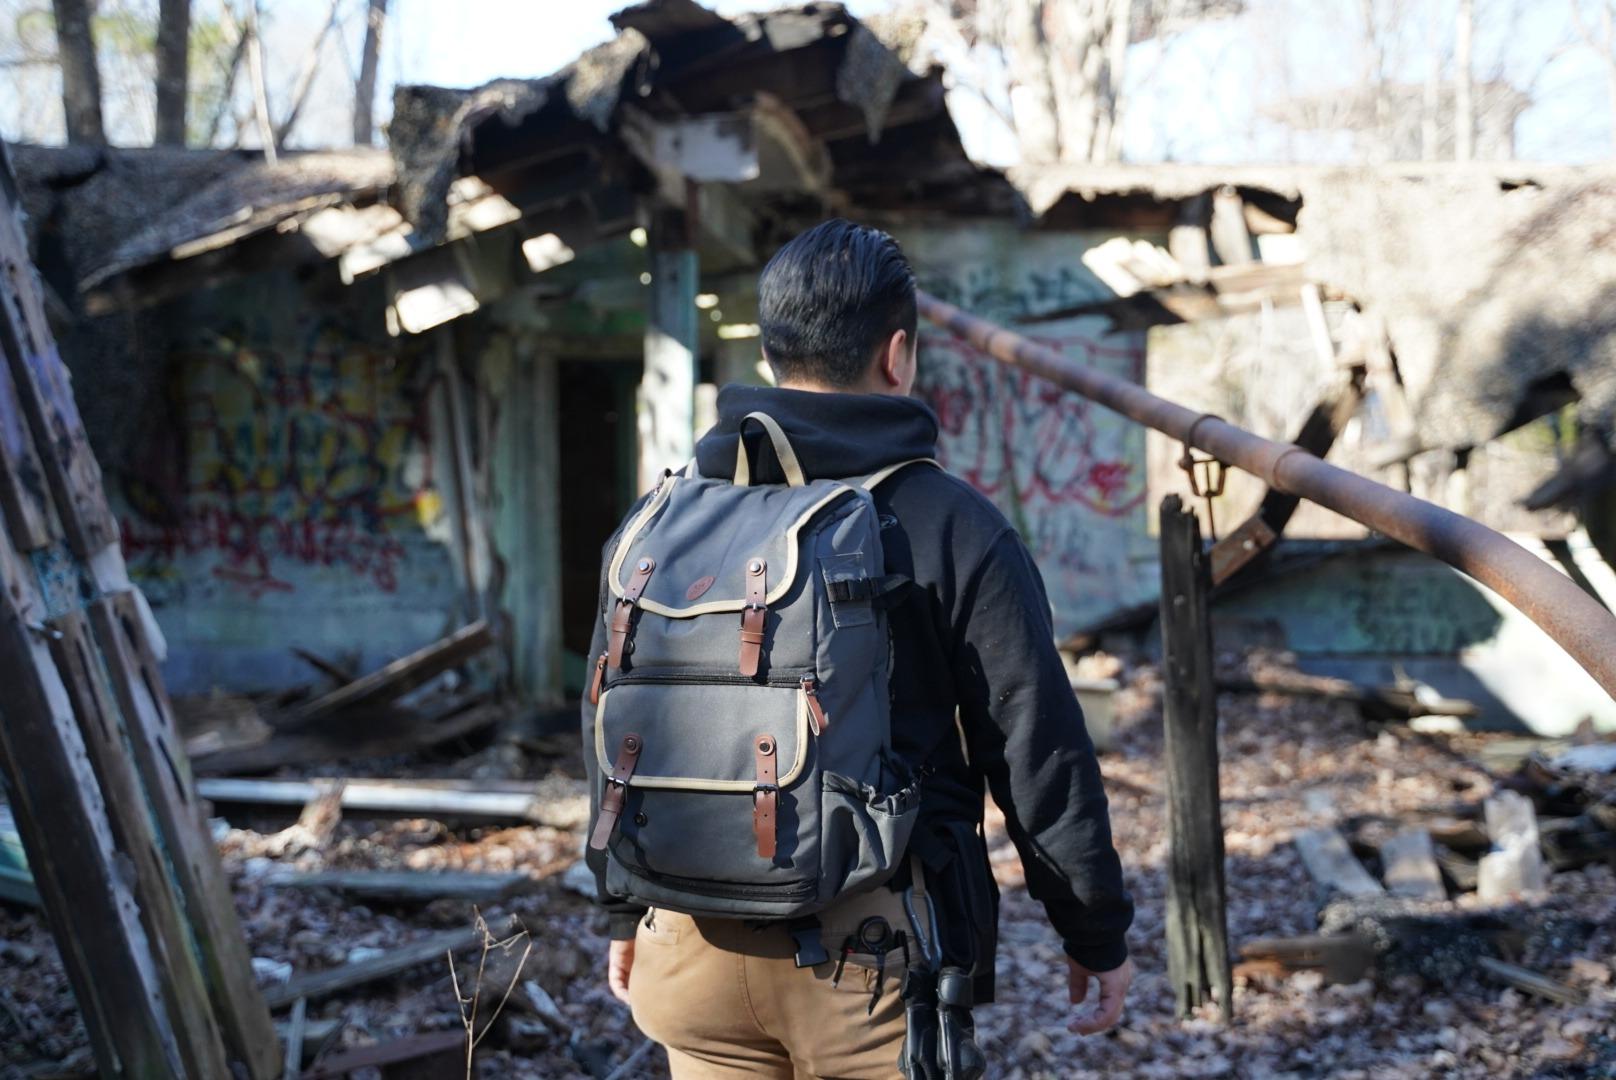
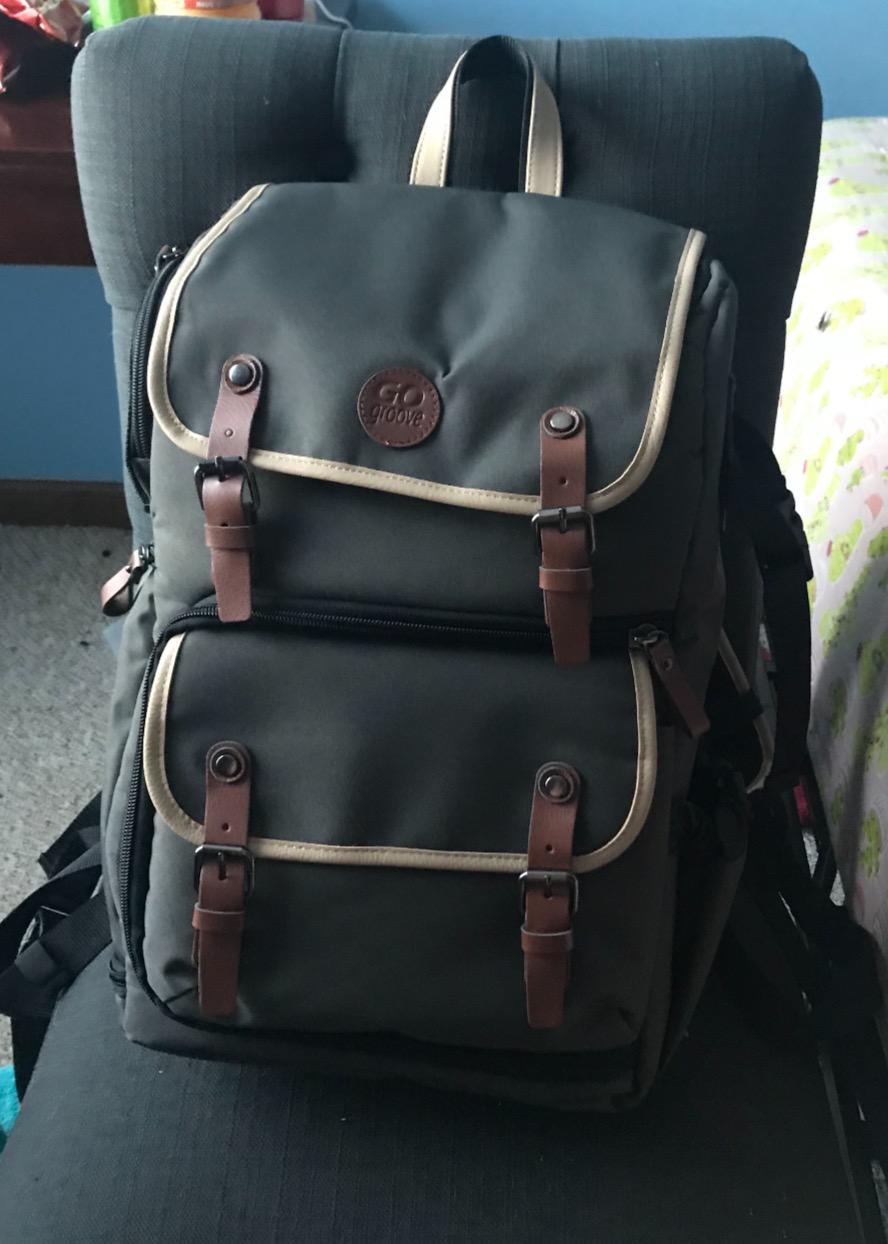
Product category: bag
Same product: yes